Florencia, Cuba

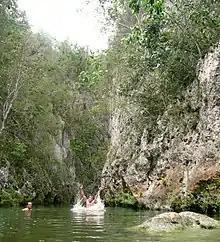
Swimming at Campismo Boqueron

This territory is located in the Northwest Ciego de Ávila Province of Cuba. The "Chambas River" and its confluents flow South to North across the Florencia, Guadalupe and Tamarindo valleys. The "Liberation of Florencia" Dams, in this river, cover a great areas of those valleys. The valleys are surrounded by hills which are part of the "Central Cordillera" (one of the three Mountain Systems of the Island). Those high grounds separate the municipality from the other part of the province which is almost flat and with different geographical features.